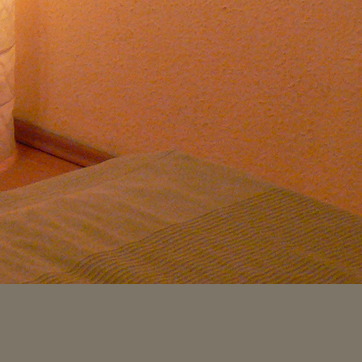
Material: fabric